ROH The Big Bang!

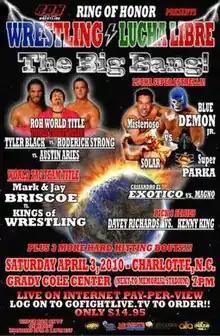
Promotional poster

The Big Bang! was a professional wrestling pay-per-view (PPV) event produced by Ring of Honor (ROH), which was only available online. It took place on April 3, 2010 from the Grady Cole Center in Charlotte, North Carolina. Eight matches were featured on the card.